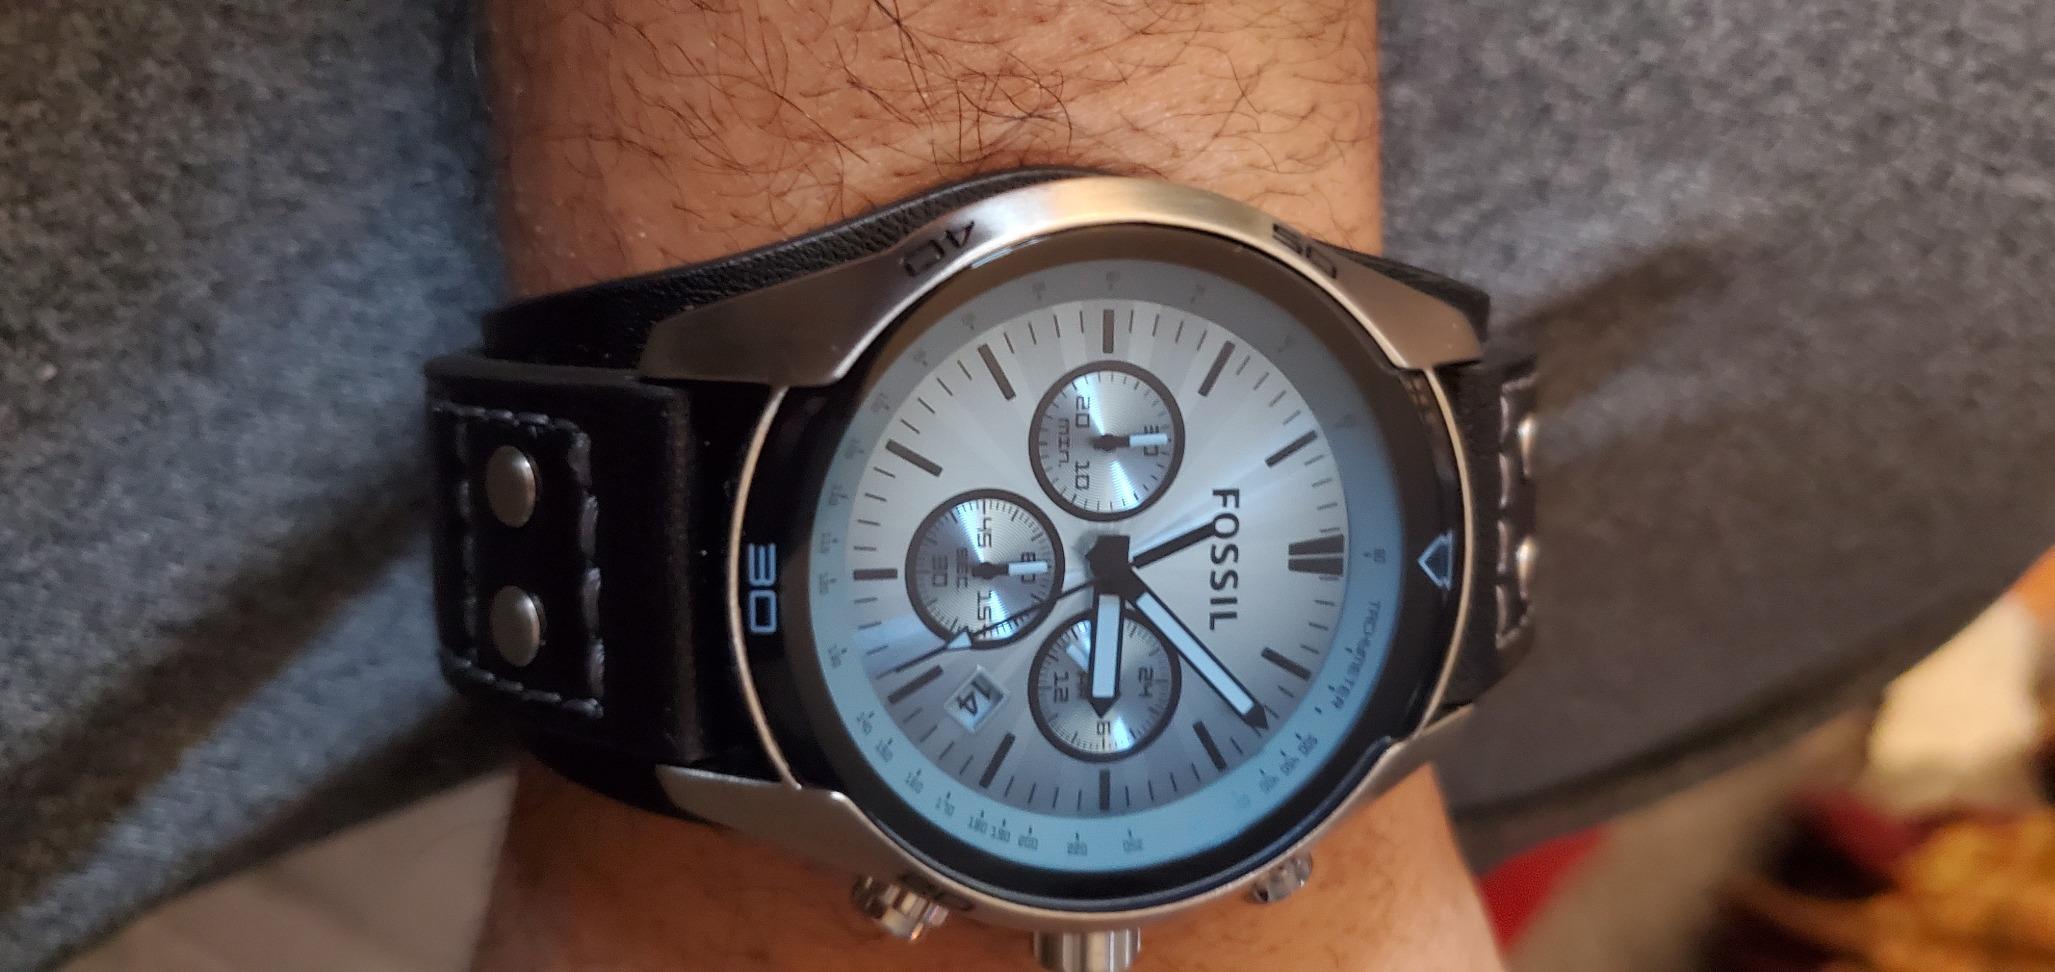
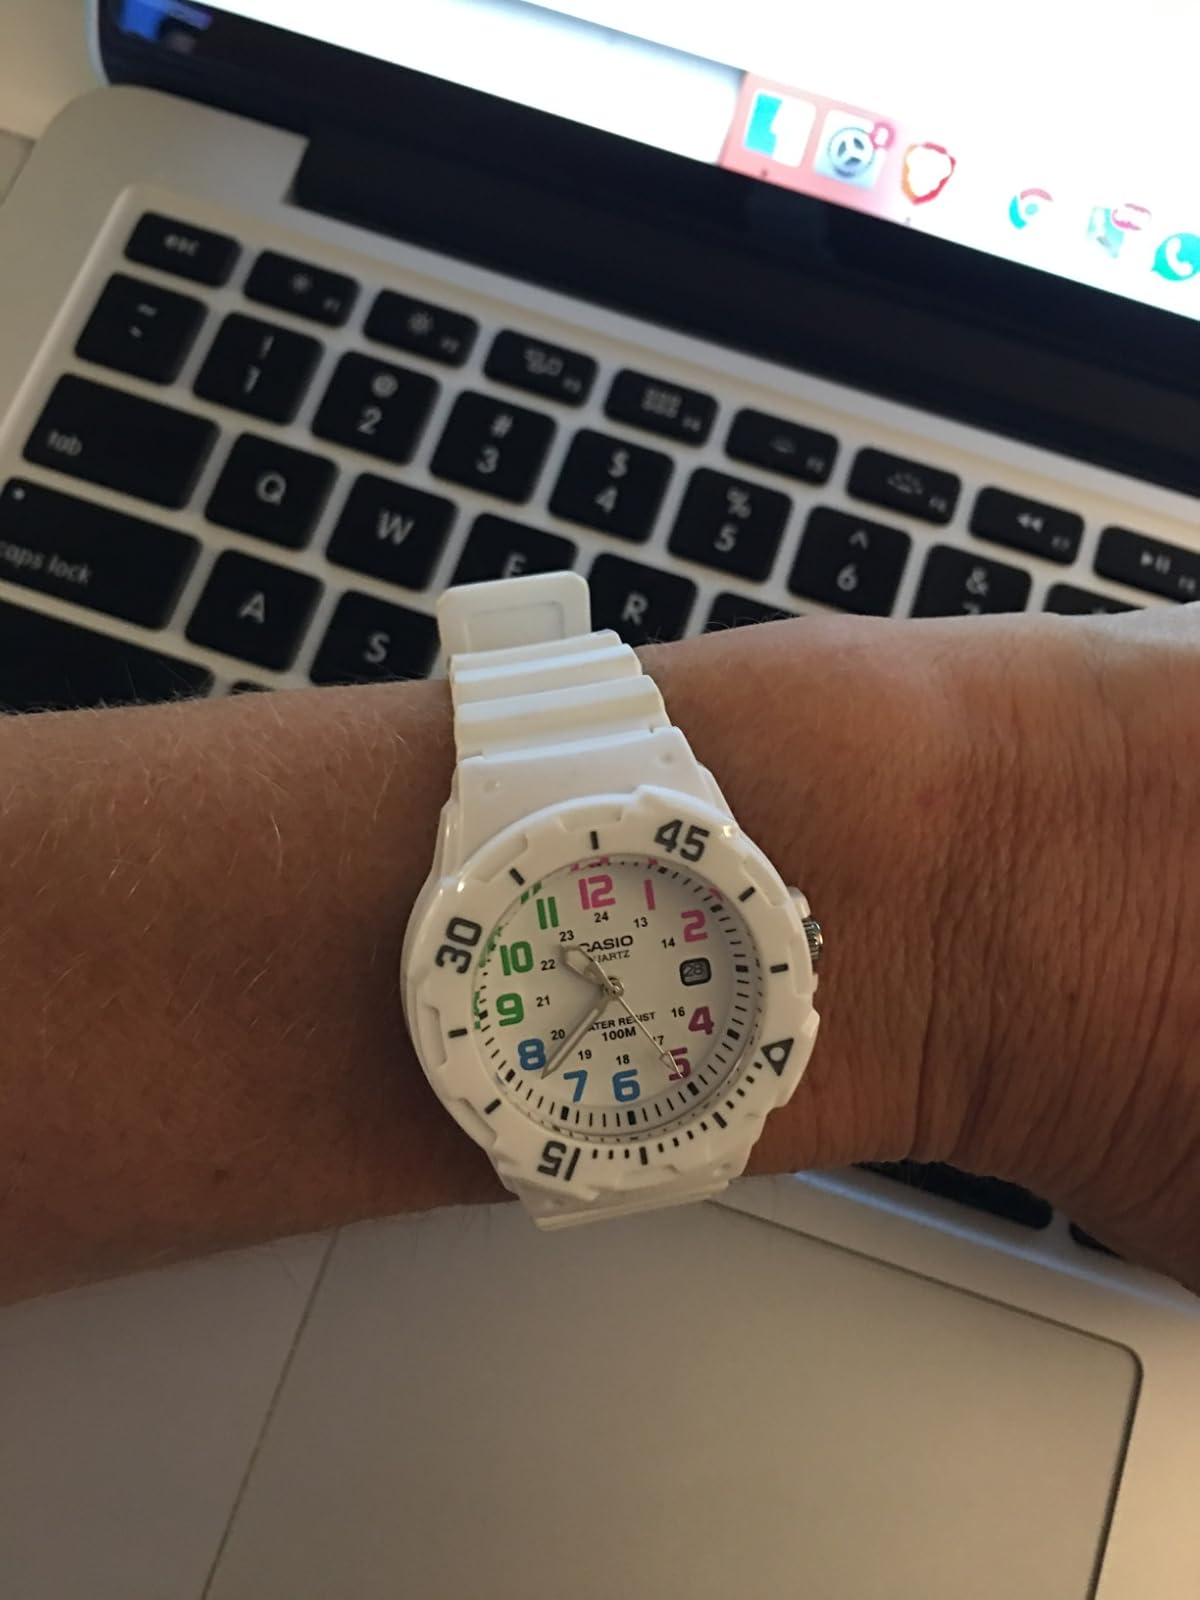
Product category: accessories_watch
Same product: no